Marithé et François Girbaud

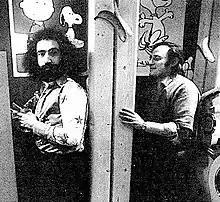
François Girbaud and Jacques Rozenker (1974).

In 1983, the Girbaud duo created costumes for Jennifer Beals and Michael Nouri, actors in the "Flashdance" movie.